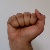
The image shows a hand gesture representing the letter 'A' in Indian Sign Language.